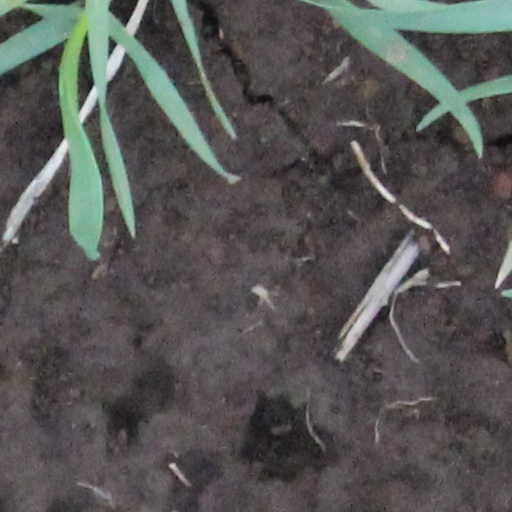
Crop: wheat